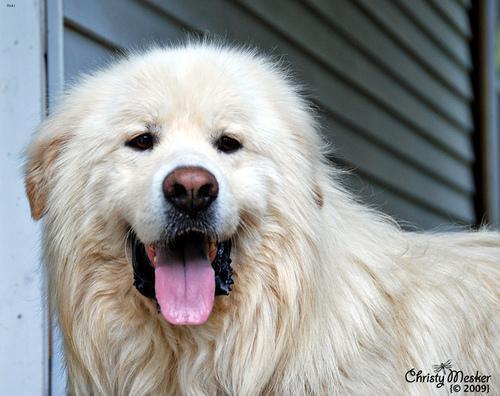
great pyrenees